Cuyahoga Valley National Park

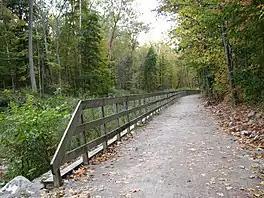
Ohio and Erie Canal Towpath Trail

The multi-purpose Ohio and Erie Canal Towpath Trail was developed by the National Park Service and is the major trail through Cuyahoga Valley National Park. The trail traverses almost from Rockside Road in Independence in the north to Summit County's Bike & Hike trail in the south, following the Cuyahoga River for much of its length. Outhouse restrooms are available at several trailheads, and food and drink establishments are along Rockside Road, as well as the Boston Store in Peninsula, and at the seasonal farmer's market on Botzum Road. Three visitor centers are located along the path: the Canal Exploration Center, Boston Store, and the Hunt House. The trail connects to a Cleveland Metroparks trail at Rockside Road, which continues another north. The Summit County trail continues through Akron and further south through Stark and Tuscarawas counties to Zoar, Ohio, almost continuously, with a single interruption. Sections of the towpath trail outside of Cuyahoga Valley National Park are owned and maintained by various state and local agencies. The trail also meets the Buckeye Trail in the national park near Boston Store. Another section of the Summit County Bike & Hike Trail system is nearby, connecting to Brandywine Falls, Cleveland Metroparks' Bedford Reservation and the cities of Solon in Cuyahoga County, Hudson and Stow in Summit County, and Kent and Ravenna in Portage County.